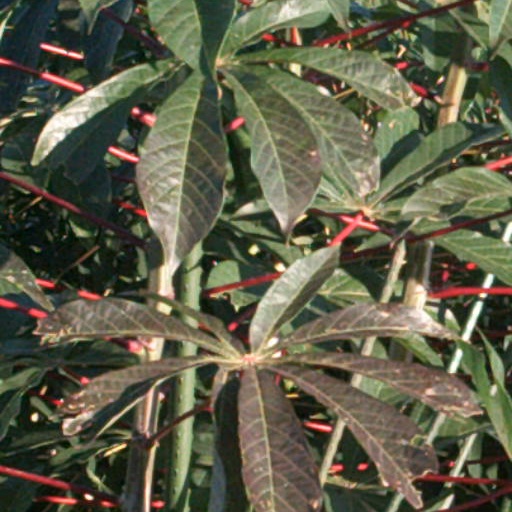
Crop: cassava